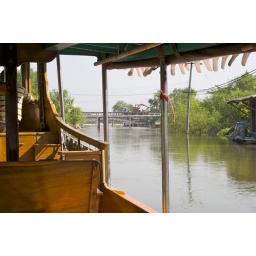
On the river in Noi's boat